Total operating characteristic

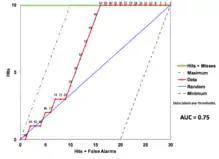
TOC curve with higher accuracy at lower thresholds.

This TOC curve exemplifies an instance in which the index variable has random diagnostic ability at high thresholds and high diagnostic ability at low thresholds. The curve follows the random line at the highest thresholds near the origin, then the index variable diagnoses absence correctly as thresholds decrease near the upper right corner.